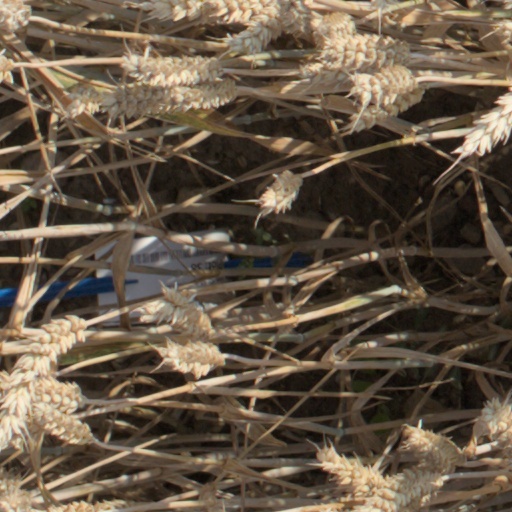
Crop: wheat